Newtown Township, Delaware County, Pennsylvania

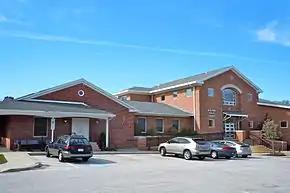
Municipal Building and library

In 1860, the population of Newtown Township was 830; the population of Philadelphia was approximately half a million. At this time, the railroad was laying track out of Philadelphia in all directions with services to Chester, Media, West Chester, and Radnor, but not Newtown Square. As these towns, as well as stops along the way, grew and prospered, mills closed and businesses declined in Newtown Square. By 1890, the population had fallen to 648.